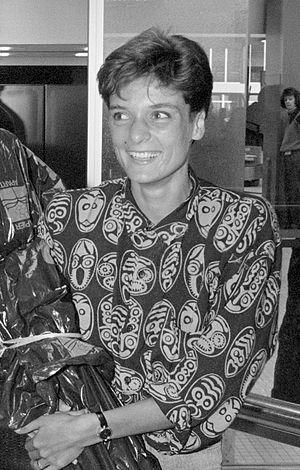
Marjan Ingrid Olyslager, née le 8 mars 1962, est une ancienne sprinteuse néerlandaise. Elle a participé aux Jeux olympiques d'été de 1988 au 100 mètres haies et au relais 4 × 100 mètres, mais n'a pas réussi à atteindre la finale. Elle a remporté une médaille d'argent aux championnats d'Europe d'athlétisme en salle 1988 au 60 mètres haies. À l'échelle nationale, elle a établi de nombreux records et a remporté 12 titres dans des épreuves de haies.